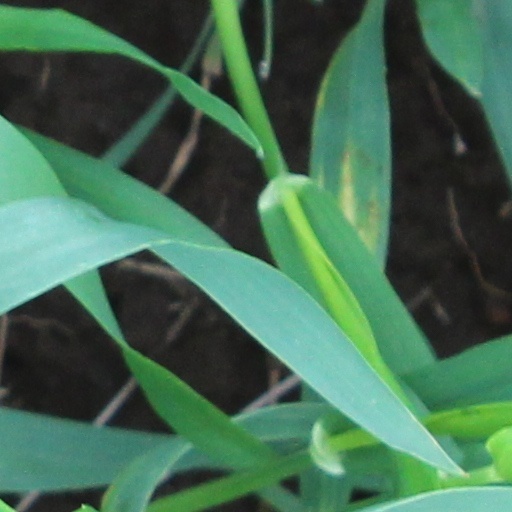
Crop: wheat